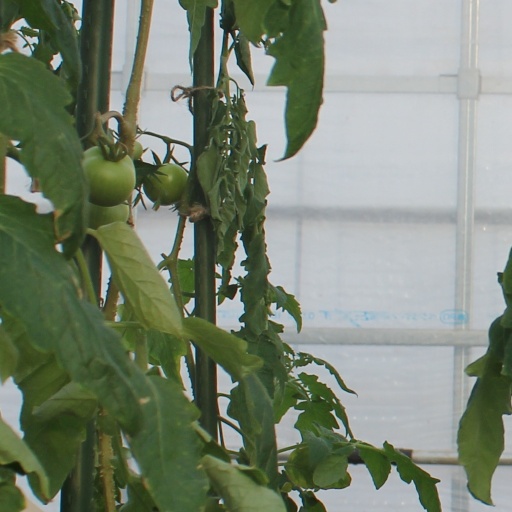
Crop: tomato